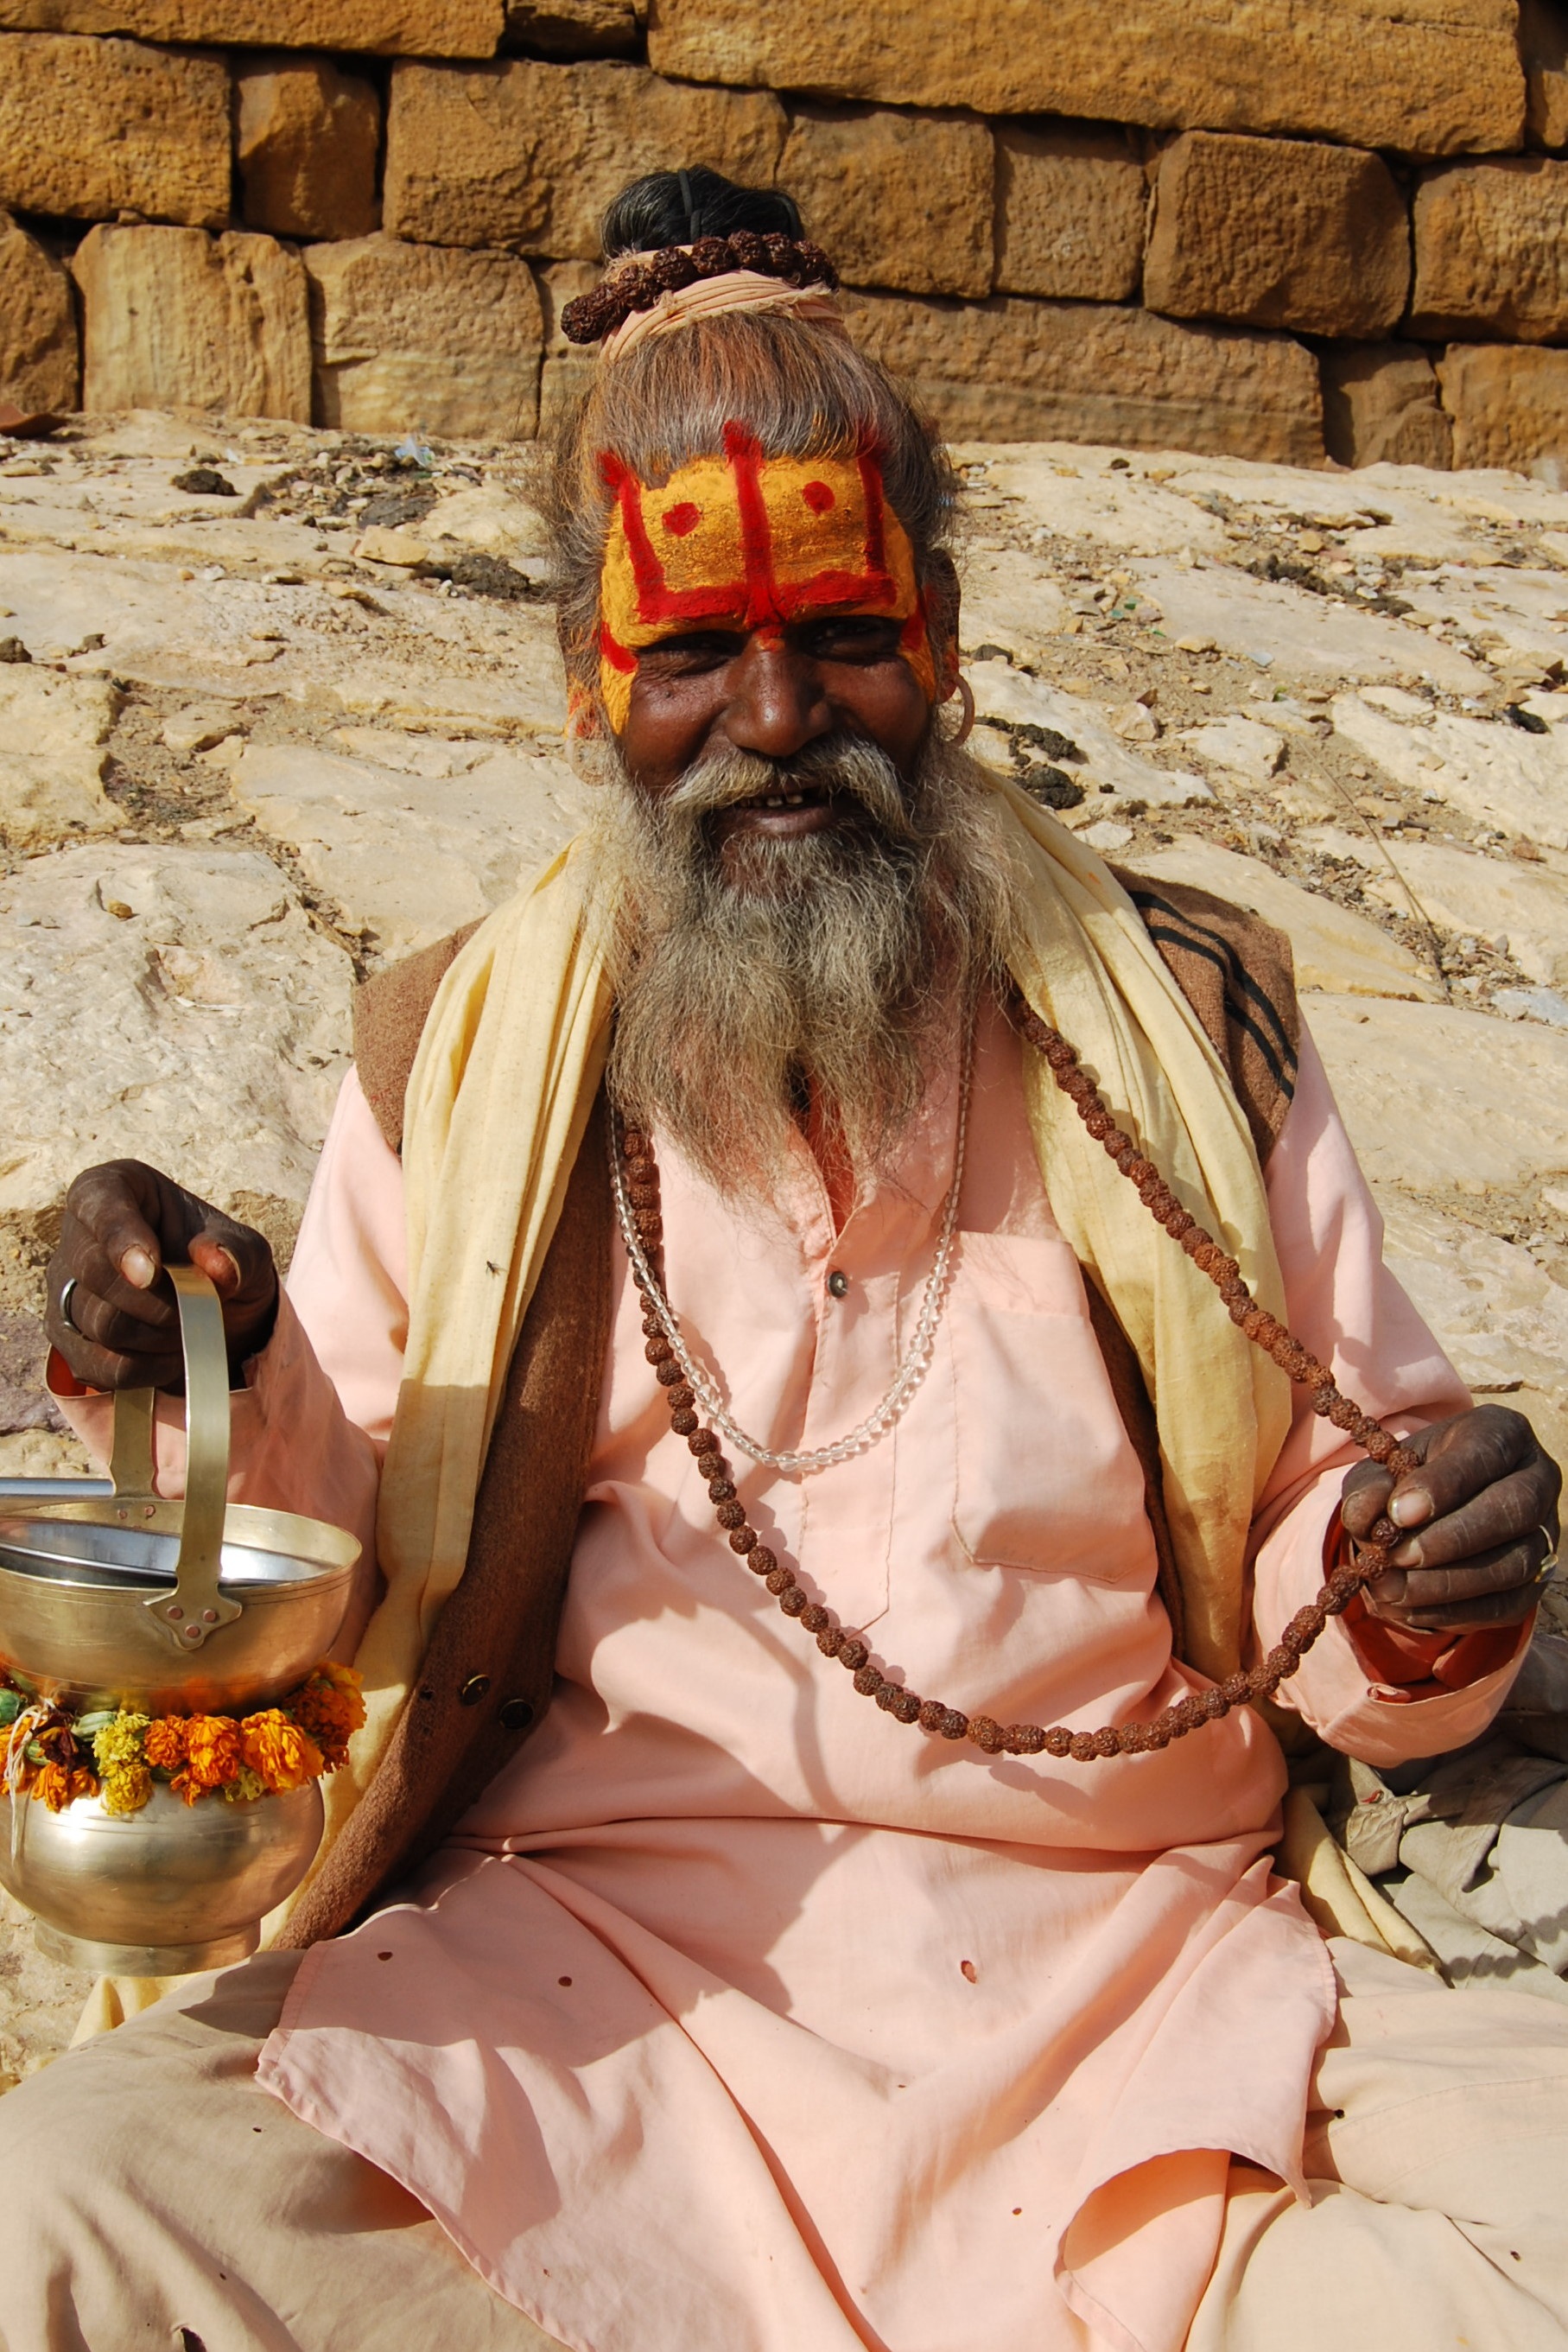
man, person, people, religion, clothing, religious, temple, faith, holy, india, sacred, tradition, costume, middle ages, mythology, spirituality, sadu